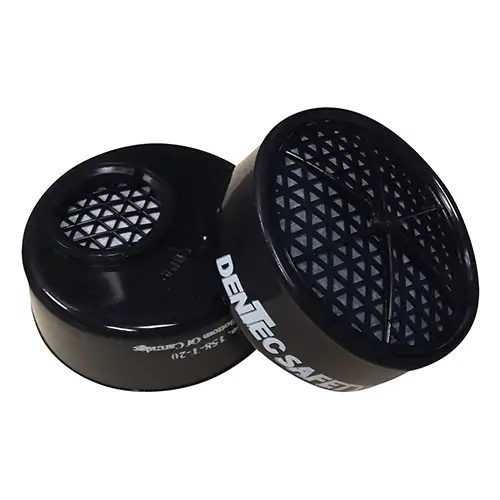
Respirator Cartridge - 15F158T20
MPN: 15F158T20 Uniquely designed with a space plenum between the filtering material and inhalation port, allowing air to evenly distribute across the filter which lowers breathing resistance and extends cartridge life Offset multi-position connector maximizes field of vision, and compatibility with other PPE Reusable respirators eliminate the need and cost of disposable N95s; proven 95% waste reduction and a 90% reduction in costs spending on NIOSH approved respirators Specifications Type Gas/Vapour Cartridge Filter/Cartridge Description Organic Vapour For Use With 100 Series Half Facepiece/300 Series Half Facepiece/400 Series Half Facepiece Qty/Pkg. 2 Sold/Priced Per Package
Brand: Dentec
Category: Business & Industrial > Work Safety Protective Gear > Gas Mask & Respirator Accessories > Combination Cartridges